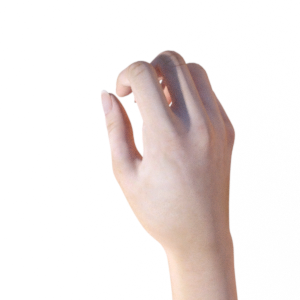
Label: rock